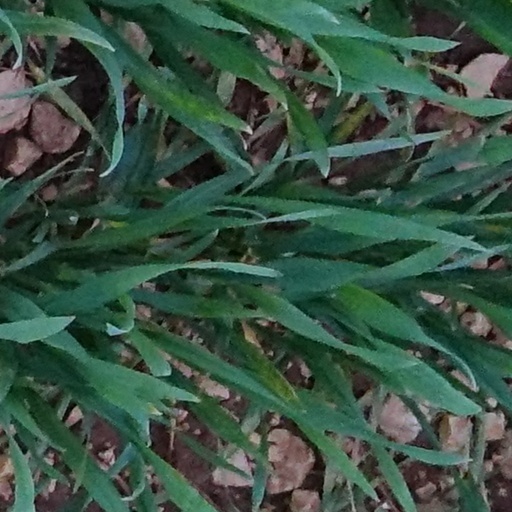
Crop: wheat